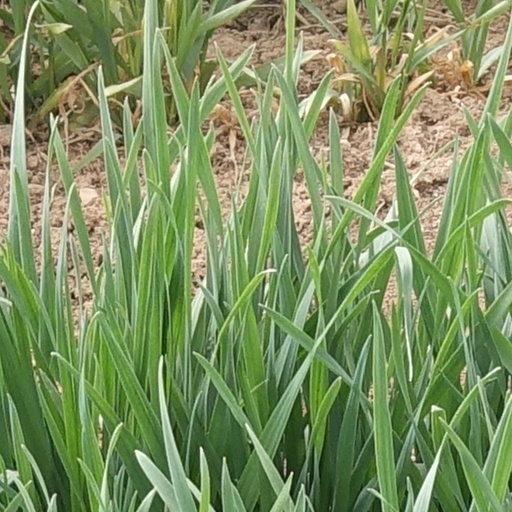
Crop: wheat